20th Indian Infantry Division

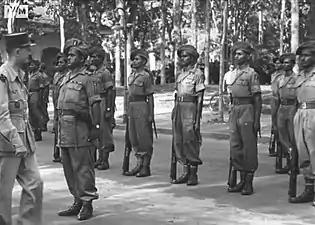
General Leclerc reviews troops of the 20th Indian Division, Saigon, French Indochina, 22 December 1945.

In August 1945, the Japanese surrendered after two atomic weapons were dropped on Hiroshima and Nagasaki. The Allied South East Asia Command (SEAC) area of responsibility, was expanded to embrace several countries including French Indochina. While Chinese Nationalist troops occupied the northern part of the country, Gracey's division occupied the southern part in Operation Masterdom. The division was to release former Allied prisoners of war and disarm and repatriate Japanese units. Later, the division was instructed to hand over to the returning French regime, before returning to India. There were several battles with Viet Minh, who were intent on achieving independence. Major Richard Holbrook McGregor, on Gracey's Intelligence Section Staff, learned of an impending Viet Minh attack on Saigon. Gracey, never one to mince his words, criticised the French for their dismissive attitude towards his Indian and Gurkha units. The division was disbanded in India in 1946.